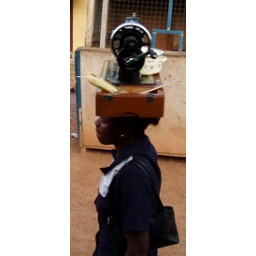
sewing machine walking by